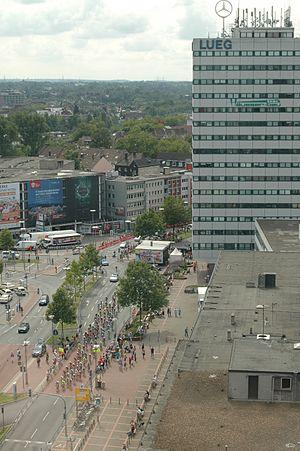
Le Tour de Bochum est une course cycliste allemande disputée à Bochum, en Rhénanie-du-Nord-Westphalie. Créé en 1998, il fait partie de la coupe d'Allemagne de 2006 à 2009 et de l'UCI Europe Tour de 2005 à 2011, en catégorie 1.1.